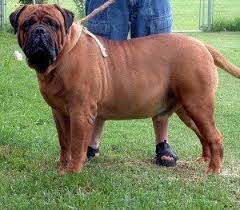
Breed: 231-n000077-bull_mastiff